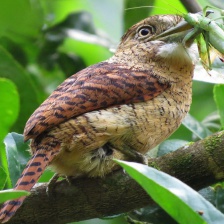
Species: BARRED PUFFBIRD
Scientific name: NYSTALUS RADIATUS